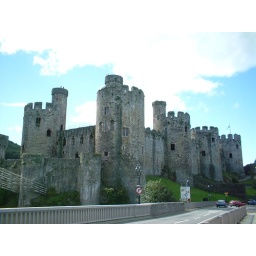
Conway Castle in north west Wales. It has 8 large towers and the most complete and best town walls in Wales.